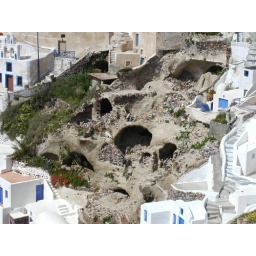
Cave houses in Santorini, Greece. This is the building process before they paint the &amp;quot;official&amp;quot; white/blue color.